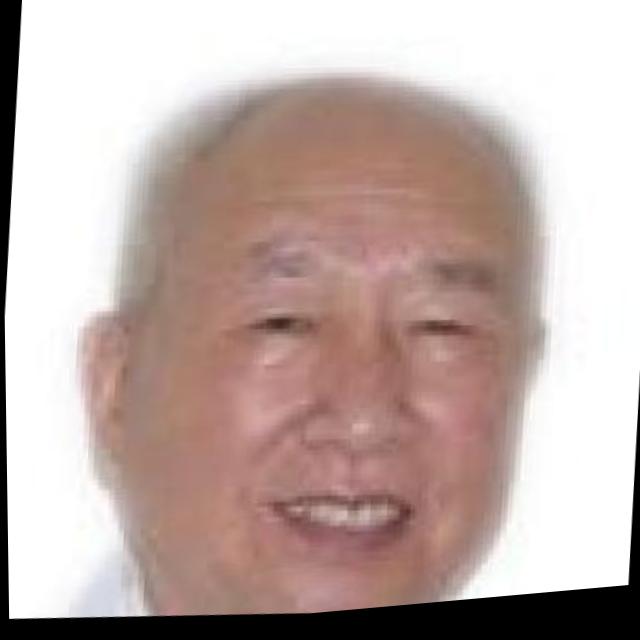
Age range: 45-64